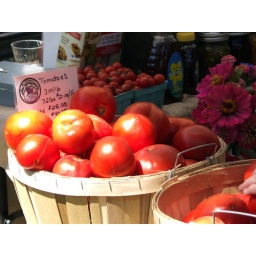
Tomatoes at a farmer's market table in Mason, August 29, 2010. (Elaine Grant, NHPR)